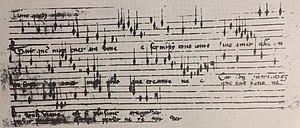
Ivrea Codex, BC 115
Polyphonic Music of the Fourteenth Century est un ouvrage constitué de 24 volumes, paru entre 1956 et 1991 aux Éditions de l'Oiseau-Lyre, qui présente en notation moderne le répertoire complet de la musique polyphonique du XIVᵉ siècle, soit plus de 2 000 pièces.